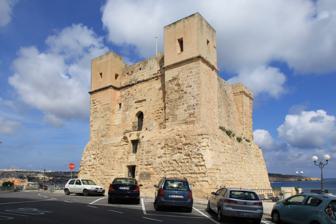
Building: Wignacourt Tower
Country: Unknown
Year built: 1610
Watchtower in Malta This article is about the tower in St. Paul's Bay. For the group of towers built by Alof de Wignacourt, see Wignacourt towers . Wignacourt Tower & Battery Torri u Batterija ta' Wignacourt Part of the Wignacourt towers St. Paul's Bay , Malta Wignacourt Tower Map of Wignacourt Tower and its battery Coordinates 35°56′58.72″N 14°24′10.64″E / 35.9496444°N 14.4029556°E / 35.9496444; 14.4029556 Type Bastioned coastal watchtower Artillery battery Area 196 m 2 (2,110 sq ft) Site information Owner Government of Malta Controlled by Din l-Art Ħelwa Open to the public Yes Condition Intact Site history Built 1610 (tower) 1715 (battery) Built by Order of Saint John Materials Limestone Wignacourt Tower ( Maltese : Torri ta' Wignacourt ), also known as Saint Paul's Bay Tower ( Maltese : Torri ta' San Pawl il-Baħar ), is a bastioned watchtower in St. Paul's Bay , Malta . It was the first of six Wignacourt towers to be built, and the first stone was laid on 10 February 1610. It replaced the role of Ta' Tabibu farmhouse which was previously known as Dejma Tower. An artillery battery was added a century later in 1715. Today the tower is a museum of fortifications around the Maltese Islands. Wignacourt Tower was the second tower to be built in the Maltese islands, after Garzes Tower on Gozo . It was the first tower to be built on the main island . As Garzes Tower was demolished in 1848, Wignacourt Tower is now the oldest surviving watchtower in Malta. History Wignacourt Tower with St Paul's Bay beyond, Malta, by Milson Hunt in 1806 The battery of Wignacourt tower Further information: Wignacourt towers § Background, construction and history By the end of the 16th century, Malta's harbour area was extensively fortified. However, the rest of the islands was virtually undefended, and the coastline was open to attacks by Ottomans or Barbary corsairs. This began to change in the early 17th century, when Martin Garzez , Grand Master of the Order of Saint John , allocated funds for the building of Garzes Tower on Gozo. Garzes' successor, Alof de Wignacourt , set out to build a series of towers around the coastline, which were personally funded by him and came to be known as the Wignacourt towers . The first tower was built to protect St. Paul's Bay , and was called Wignacourt Tower after the Grand Master. On 7 November 1609, plans and a model of the tower were presented to the Order's council. The first stone of was blessed and laid on 10 February 1610, and the accompanying ceremony was attended by Wignacourt himself. The tower cost 6748 scudi, 7 tari and 10 grani to build. Although there are claims that the tower was designed by Vittorio Cassar , he disappears from the Order's military records around 1603. Cassar died in around June 1609, before work on the tower began. The architect of Wignacourt Tower was probably an unknown Maltese capomastro . The tower was the only major fortification in the north of Malta until the construction of Saint Agatha's Tower in 1649. It had Qawra Tower (built 1638), Buġibba Battery (built 1715) and Mistra Battery (built 1761) in its line of sight. A coastal battery was added to the tower in 1715 to house two 18-pounder guns. Buttressing was added to the lower half of the structure in around 1761. After Malta fell under British rule , the tower began to be used as a police station. A postal agency was located within the police station between 1891 and 1921, and during this period a postmark reading "St. Paul's Bay" was used. The police station closed in 1931, and from 1937 to 1963 the tower was occupied by the Post and Telephone Department. The tower's original entrance was on the first floor, and it was approached by a drawbridge from a flight of stone steps. The steps were removed in the 1950s when the road in front of the tower was widened. An entrance was added on the ground floor. The wheel of the drawbridge still exists, as well as the door and its key of the main entrance. Present day Marble plaque at the tower commemorating its restoration by Din l-Art Ħelwa In 1967 the government issued a call for tenders for the lease of the tower, and it was leased to Din l-Art Ħelwa in 1970. It was restored between 1973 and 1976. During restoration, the tower's turrets were completely rebuilt. A marble plaque with the following inscription was installed above the ground floor entrance: DAN IT-TORRI MIBNI MILL-GRAN MASTRU ALOF DE WIGNACOURT FIS-SENA 1610 ĠIE RESTAWRAT MILL-GĦAQDA NAZZJONALI DIN L-ART ĦELWA FIS-SENA 1975 BIEX TIĠI MFAKKRA IS-SENA TAL-WIRT ARKITETTONIKU FL-EWROPA (Translation: This tower, built by Grand Master Alof de Wignacourt in the year 1610, was restored by the National Trust Din l-Art Ħelwa in the year 1975 to commemorate the European Architectural Heritage Year.) Since 1998, the tower has been a museum, and its exhibits include models of various fortifications found in the Maltese islands , reproductions of items used by the tower's occupants in the 17th and 18th centuries, old photos and a restored cannon. In 2010, the 400th anniversary of the tower was celebrated by the St. Paul's Bay Local Council, the Festa Committee and Din l-Art Ħelwa in a series of events including re-enactments, tours, discussions and traditional Maltese folklore. The tower was restored and cleaned once again in 2015. In popular culture The tower was depicted on a postage stamp issued by MaltaPost in 2006. References